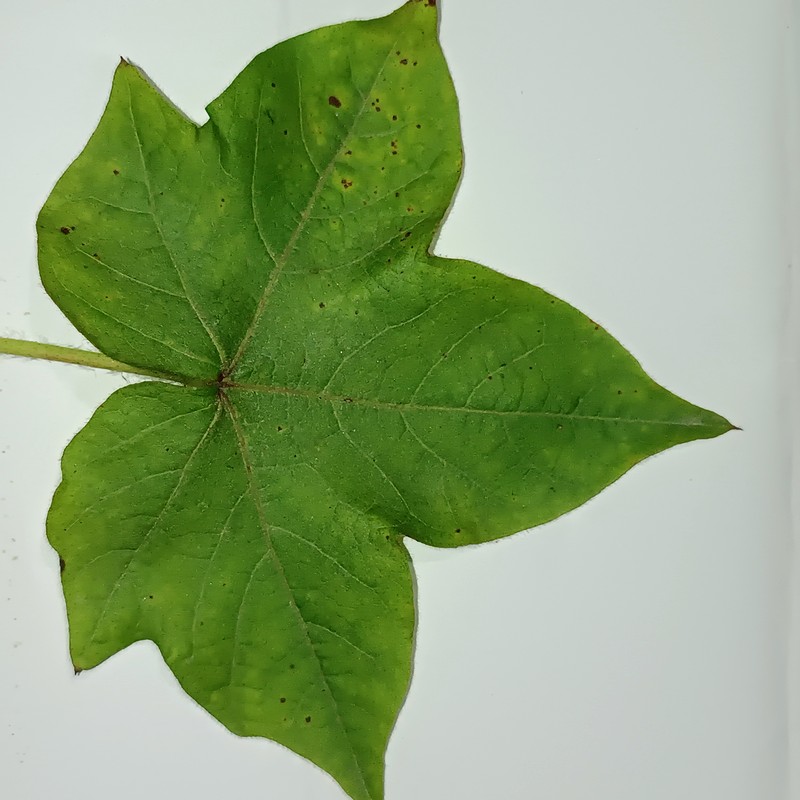
Label: Bacterial Blight